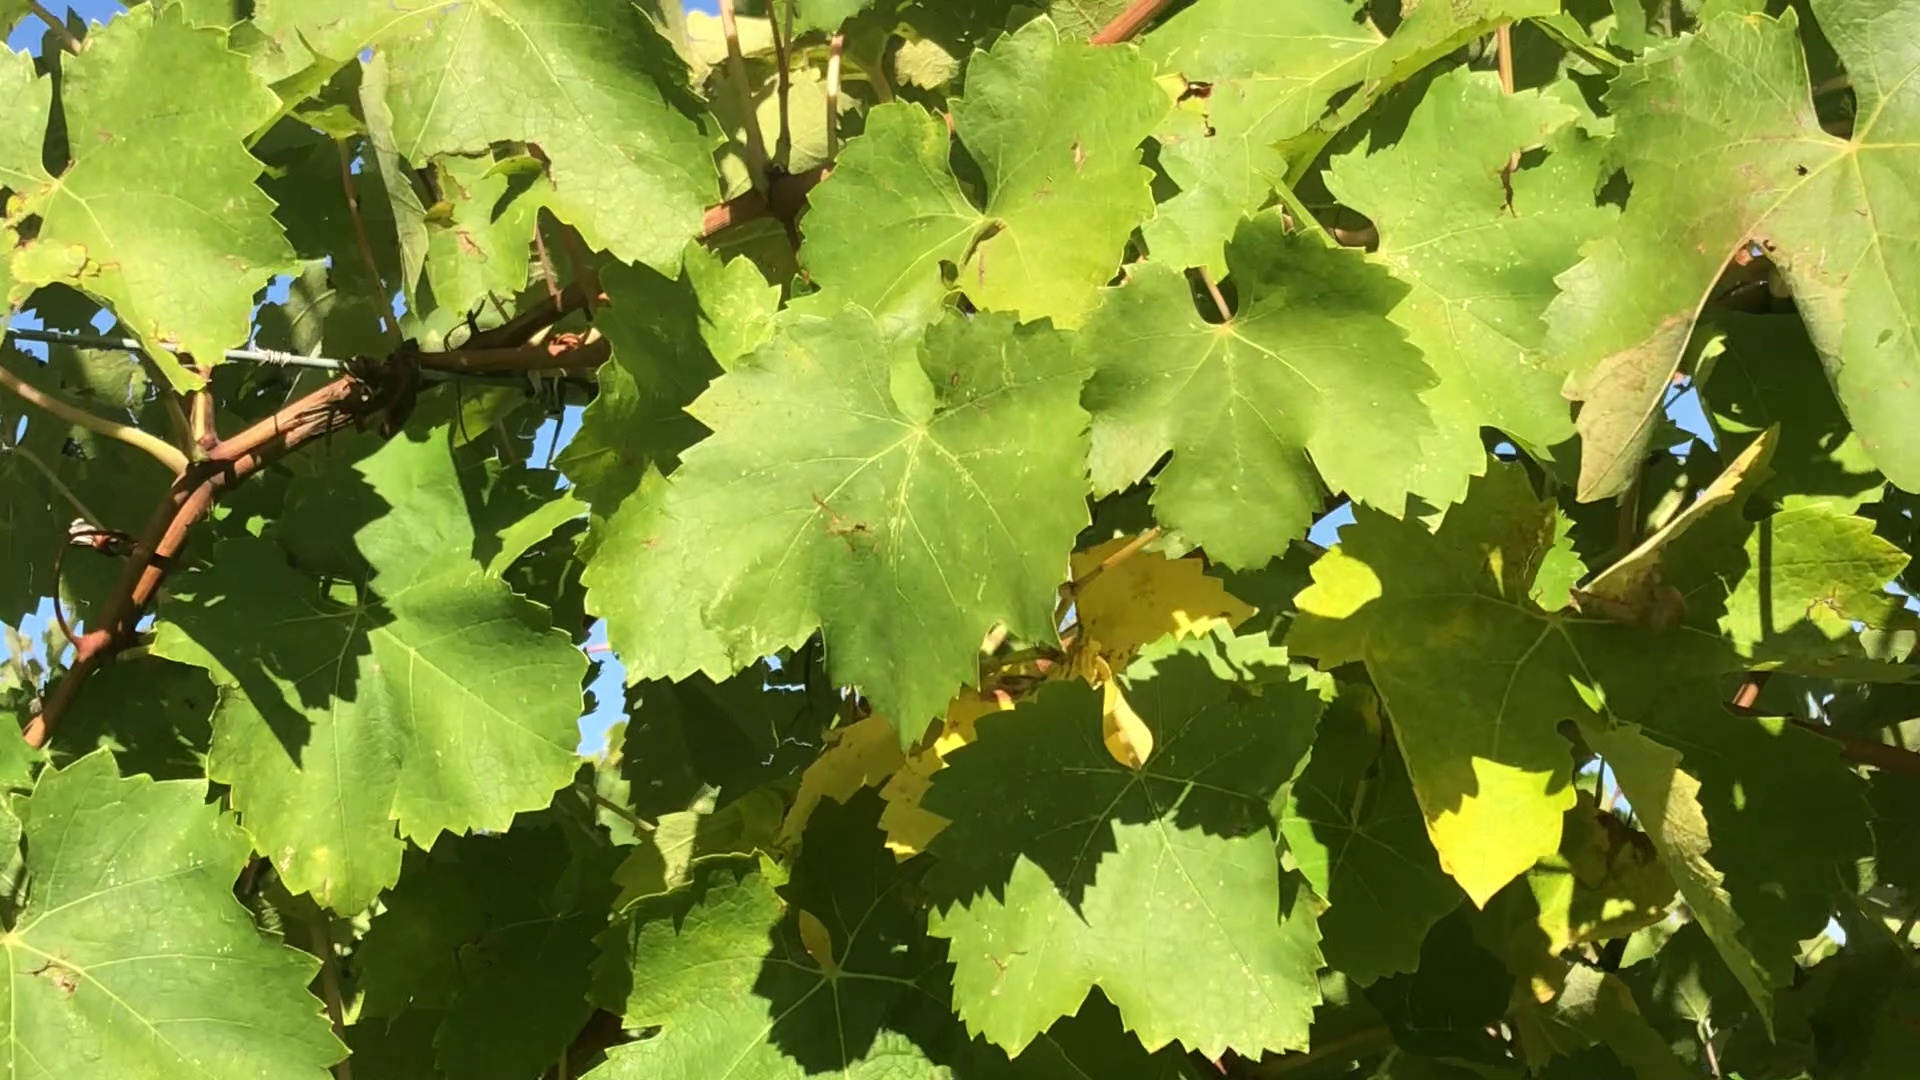
Label: healthy